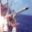
Label: rocket